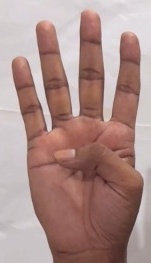
ASL sign: 4